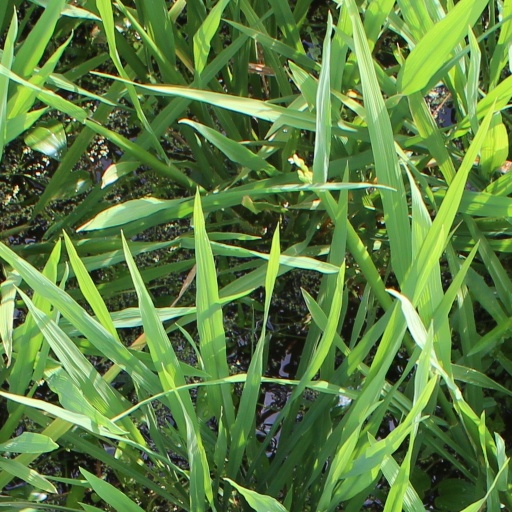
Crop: rice